El Fuerte de Samaipata

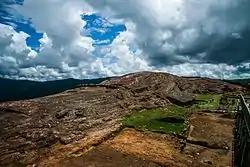
The carved rock at Samaipata Fort.

The Samaipata archaeological site of about is divided into two parts: a ceremonial sector and an administrative/residential sector. Some of the construction of the Inca were built on earlier structures of the Chané.